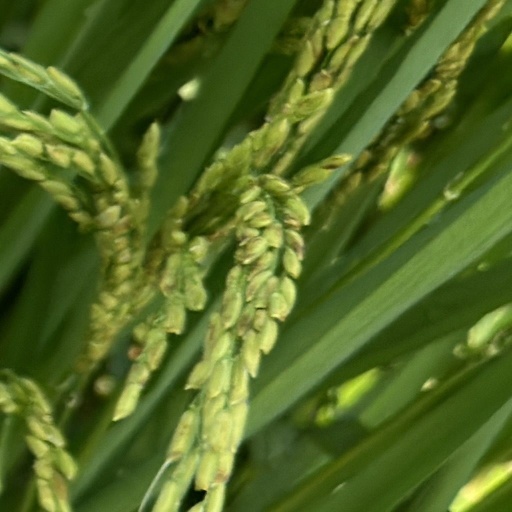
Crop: rice